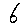
Label: 6